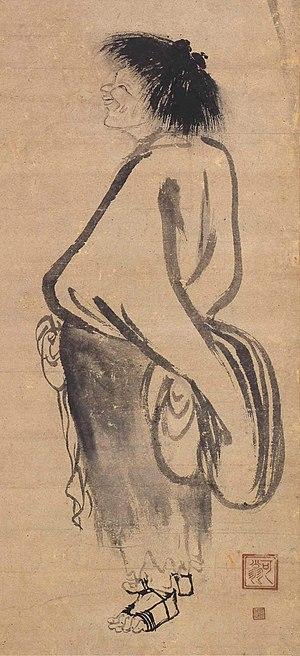
Le terme « trésor national » est utilisé au Japon depuis 1897 pour désigner les biens les plus précieux du patrimoine culturel du Japon